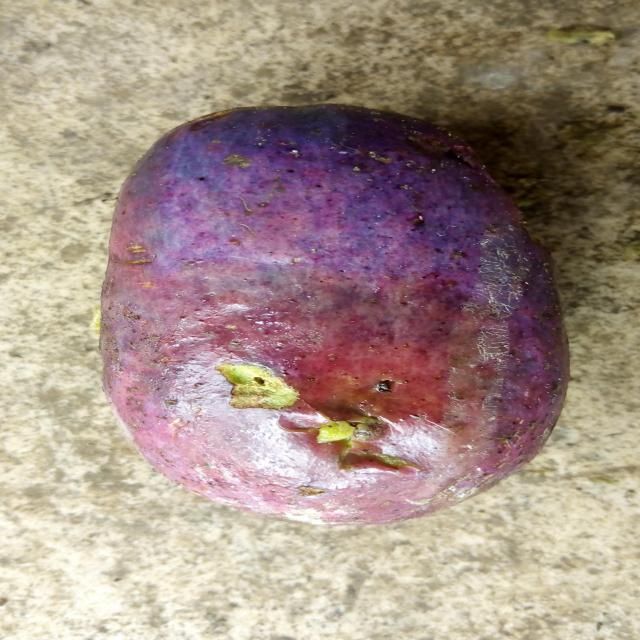
Plum grade: cracked